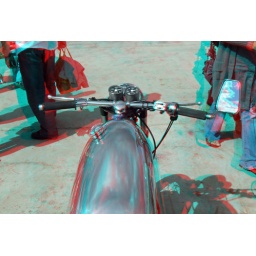
Customs cars and bikes @ ruxley Manor in anaglyph 3D stereo red cyan glasses to view